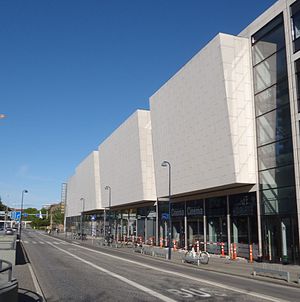
Kongens Lyngby / Kultur
Lyngby Kulturhus, der udover cafeer og restauranter indeholder Kinopalæet.
Lyngby Kulturhus ved Klampenborgvej.
Kongens Lyngby er en nordlig bydel i Storkøbenhavn i Lyngby-Taarbæk Kommune i Region Hovedstaden. I Lyngby-Taarbæk kommune, hvor Kongens Lyngby ligger, bor 55.903 indbyggere.